Old Taiwan dollar

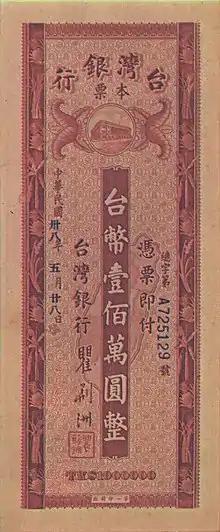
Bearer's check of 1,000,000 Taiwan Dollars (TW$1,000,000) issued by the Bank of Taiwan. Hyperinflation led authorities to issue bearer's checks denominated at one million dollars in 1948.

Taiwan was under Japanese rule from 1895 to 1945 and the colonial government of Taiwan issued Taiwanese yen during this period through the Bank of Taiwan. In 1945, after the Japanese Empire was defeated in World War II, Taiwan was handed over to the Republic of China (ROC). Within a year, the Nationalist government assumed control of the Bank of Taiwan and issued Taiwan dollars (also known as Taiwan Nationalist yuan or TWN) as a "provisional" replacement for the Taiwan yen at the rate of one to one. The new banknotes were initially printed in Shanghai, and were shipped to Taipei. After the Nationalists consolidated their control over Taiwan the banknotes were printed in Taipei. The currency was not subdivided (no cents), and no coins were issued.